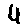
Label: 4